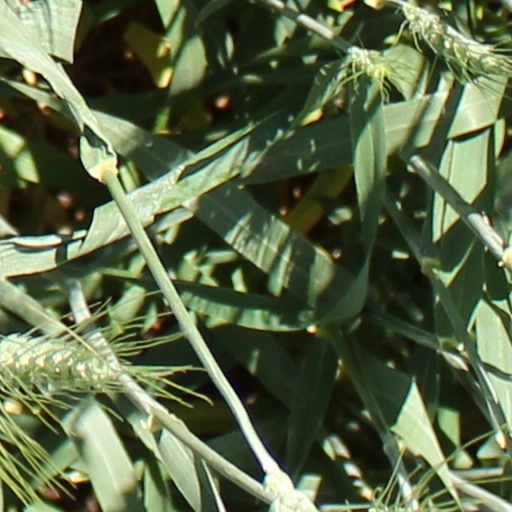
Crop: wheat